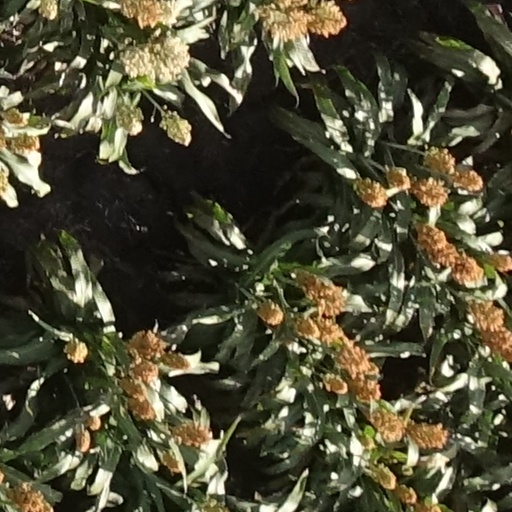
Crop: sorghum